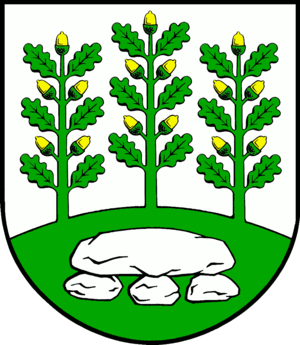
Oeschebüttel est une commune allemande du Schleswig-Holstein, située dans l'arrondissement de Steinburg, à cinq kilomètres au nord de la ville de Kellinghusen. Oeschebüttel est l'une des 19 communes de l'Amt Kellinghusen dont le siège est à Kellinghusen.